Hierodoris atychioides

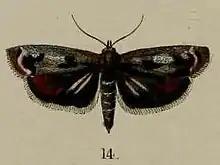
Illustration accompanying the first description of this species

The wingspan of the adults of this species is between 14–20 mm. The hindwings are dark brown.